Antonio Aguilar

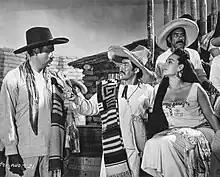
From left to right: Aguilar, Toshiro Mifune, and Flor Silvestre in "Animas Trujano" (1964)

Aguilar began his recording career in 1950, eventually making over 150 albums and selling more than 25 million records. He was known for his "corridos", with some of his best known songs including "Gabino Barrera", "Caballo prieto azabache", "Albur de amor", and "Un puño de tierra". He was the first Mexican performer to mix rodeos and concerts while touring his show in Latin America and the United States.